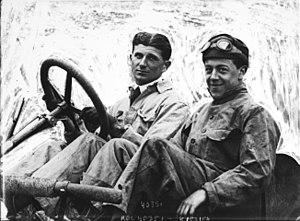
Béria d&#39